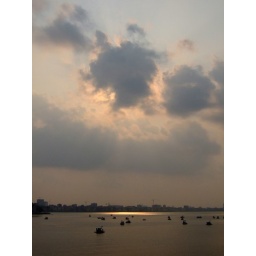
Sun behind clouds over West lake